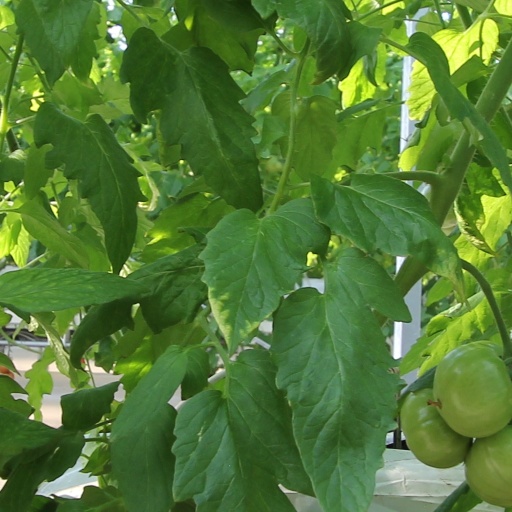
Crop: tomato